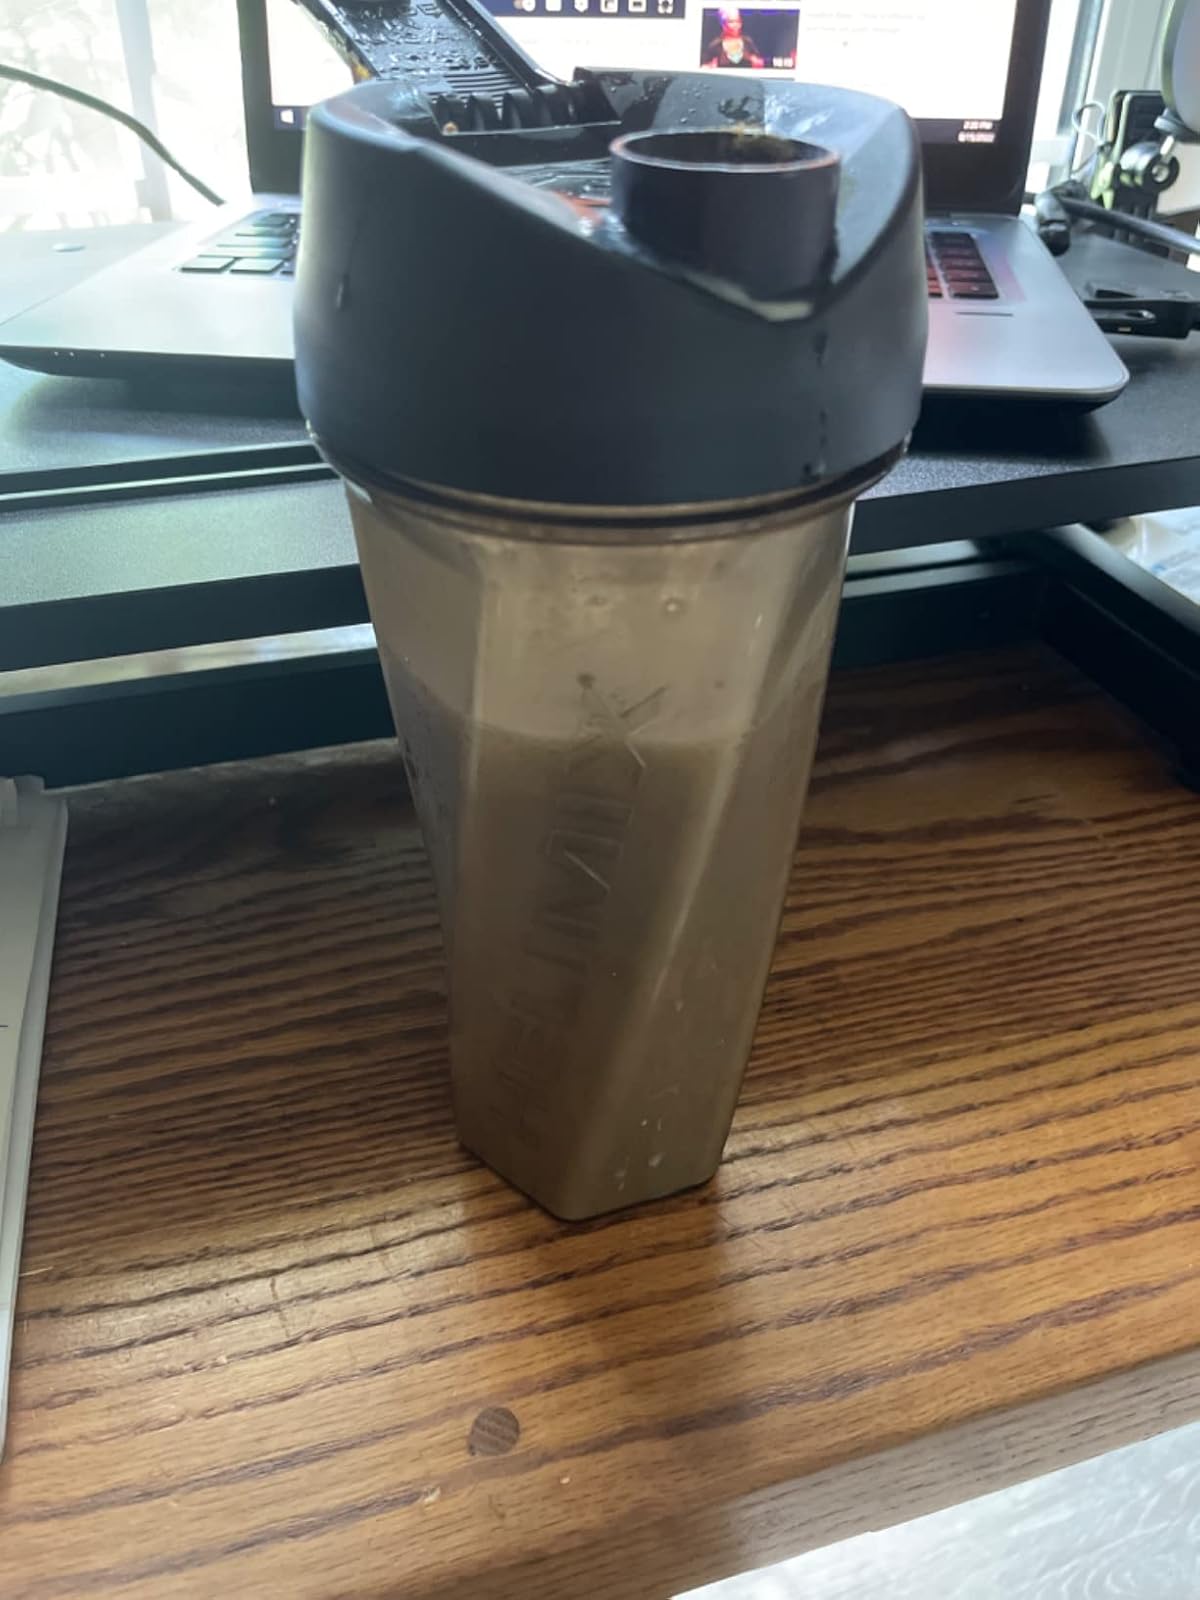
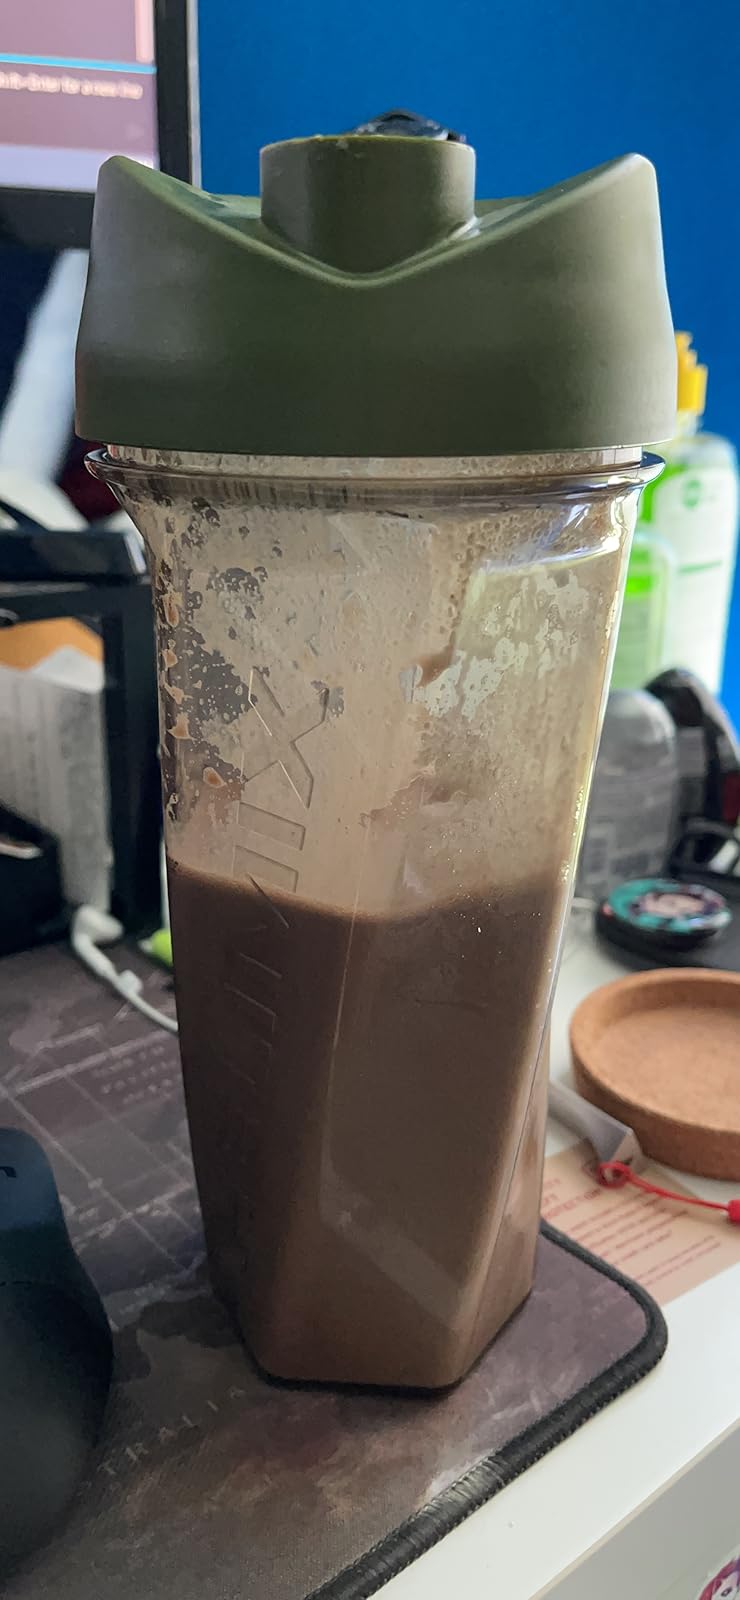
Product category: items_blender
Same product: no